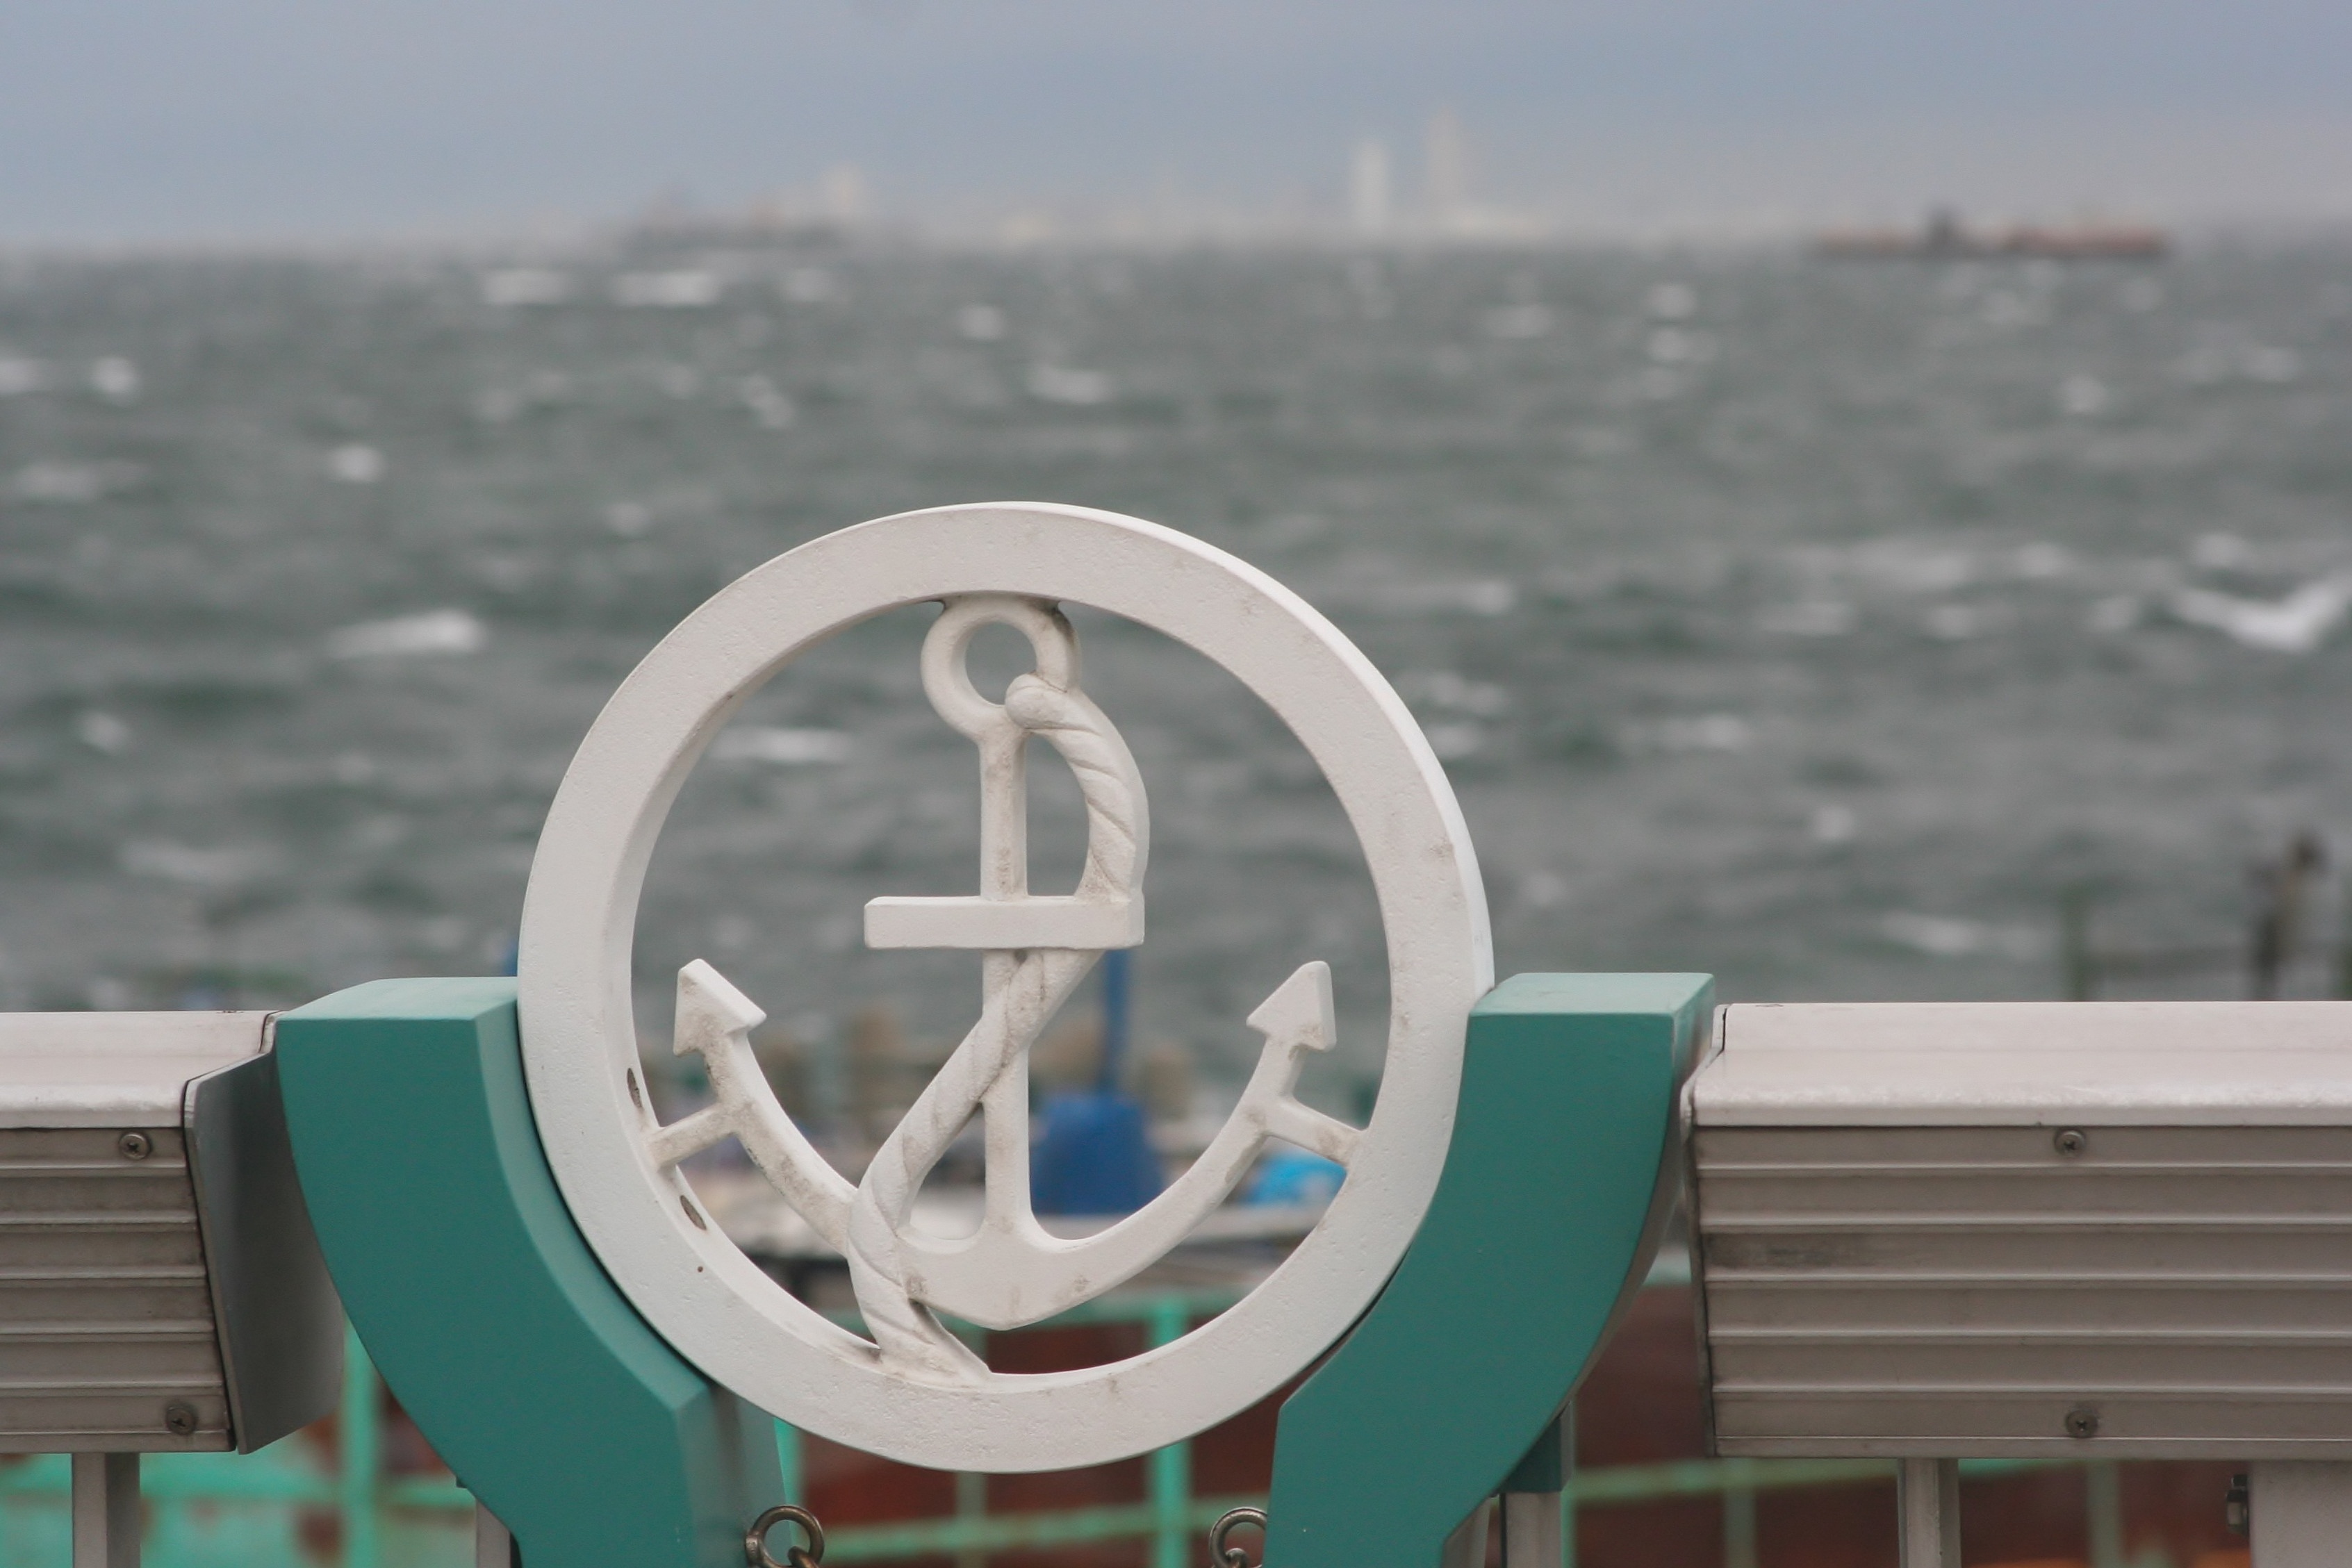
sea, wave, wind, sign, vehicle, japan, anchor, kanagawa, mark, yokosuka, watermark, white crested waves, tokyo bay, on the other side, keiyo industrial zone, umikaze park, cross the footbridge